C-52 (cipher machine)

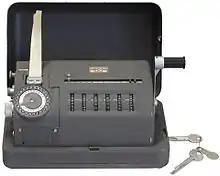
The CX-52

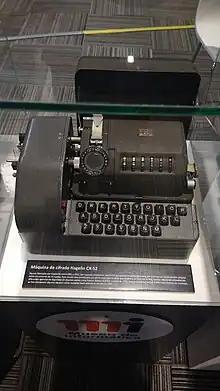
Hagelin CX-52 from the Argentine Computer Museum, exhibited at Ekoparty 2023

The (Hagelin) C-52 and CX-52 were cipher machines manufactured by Crypto AG starting 1951/1952. These pin-and-lug type cipher machines were advanced successors of the C-38/M-209. The machine measures . The device is mechanical, but when combined with an electric keyboard attachment, the B-52, the resultant system is termed the BC-52. The B-52 is larger, measuring .